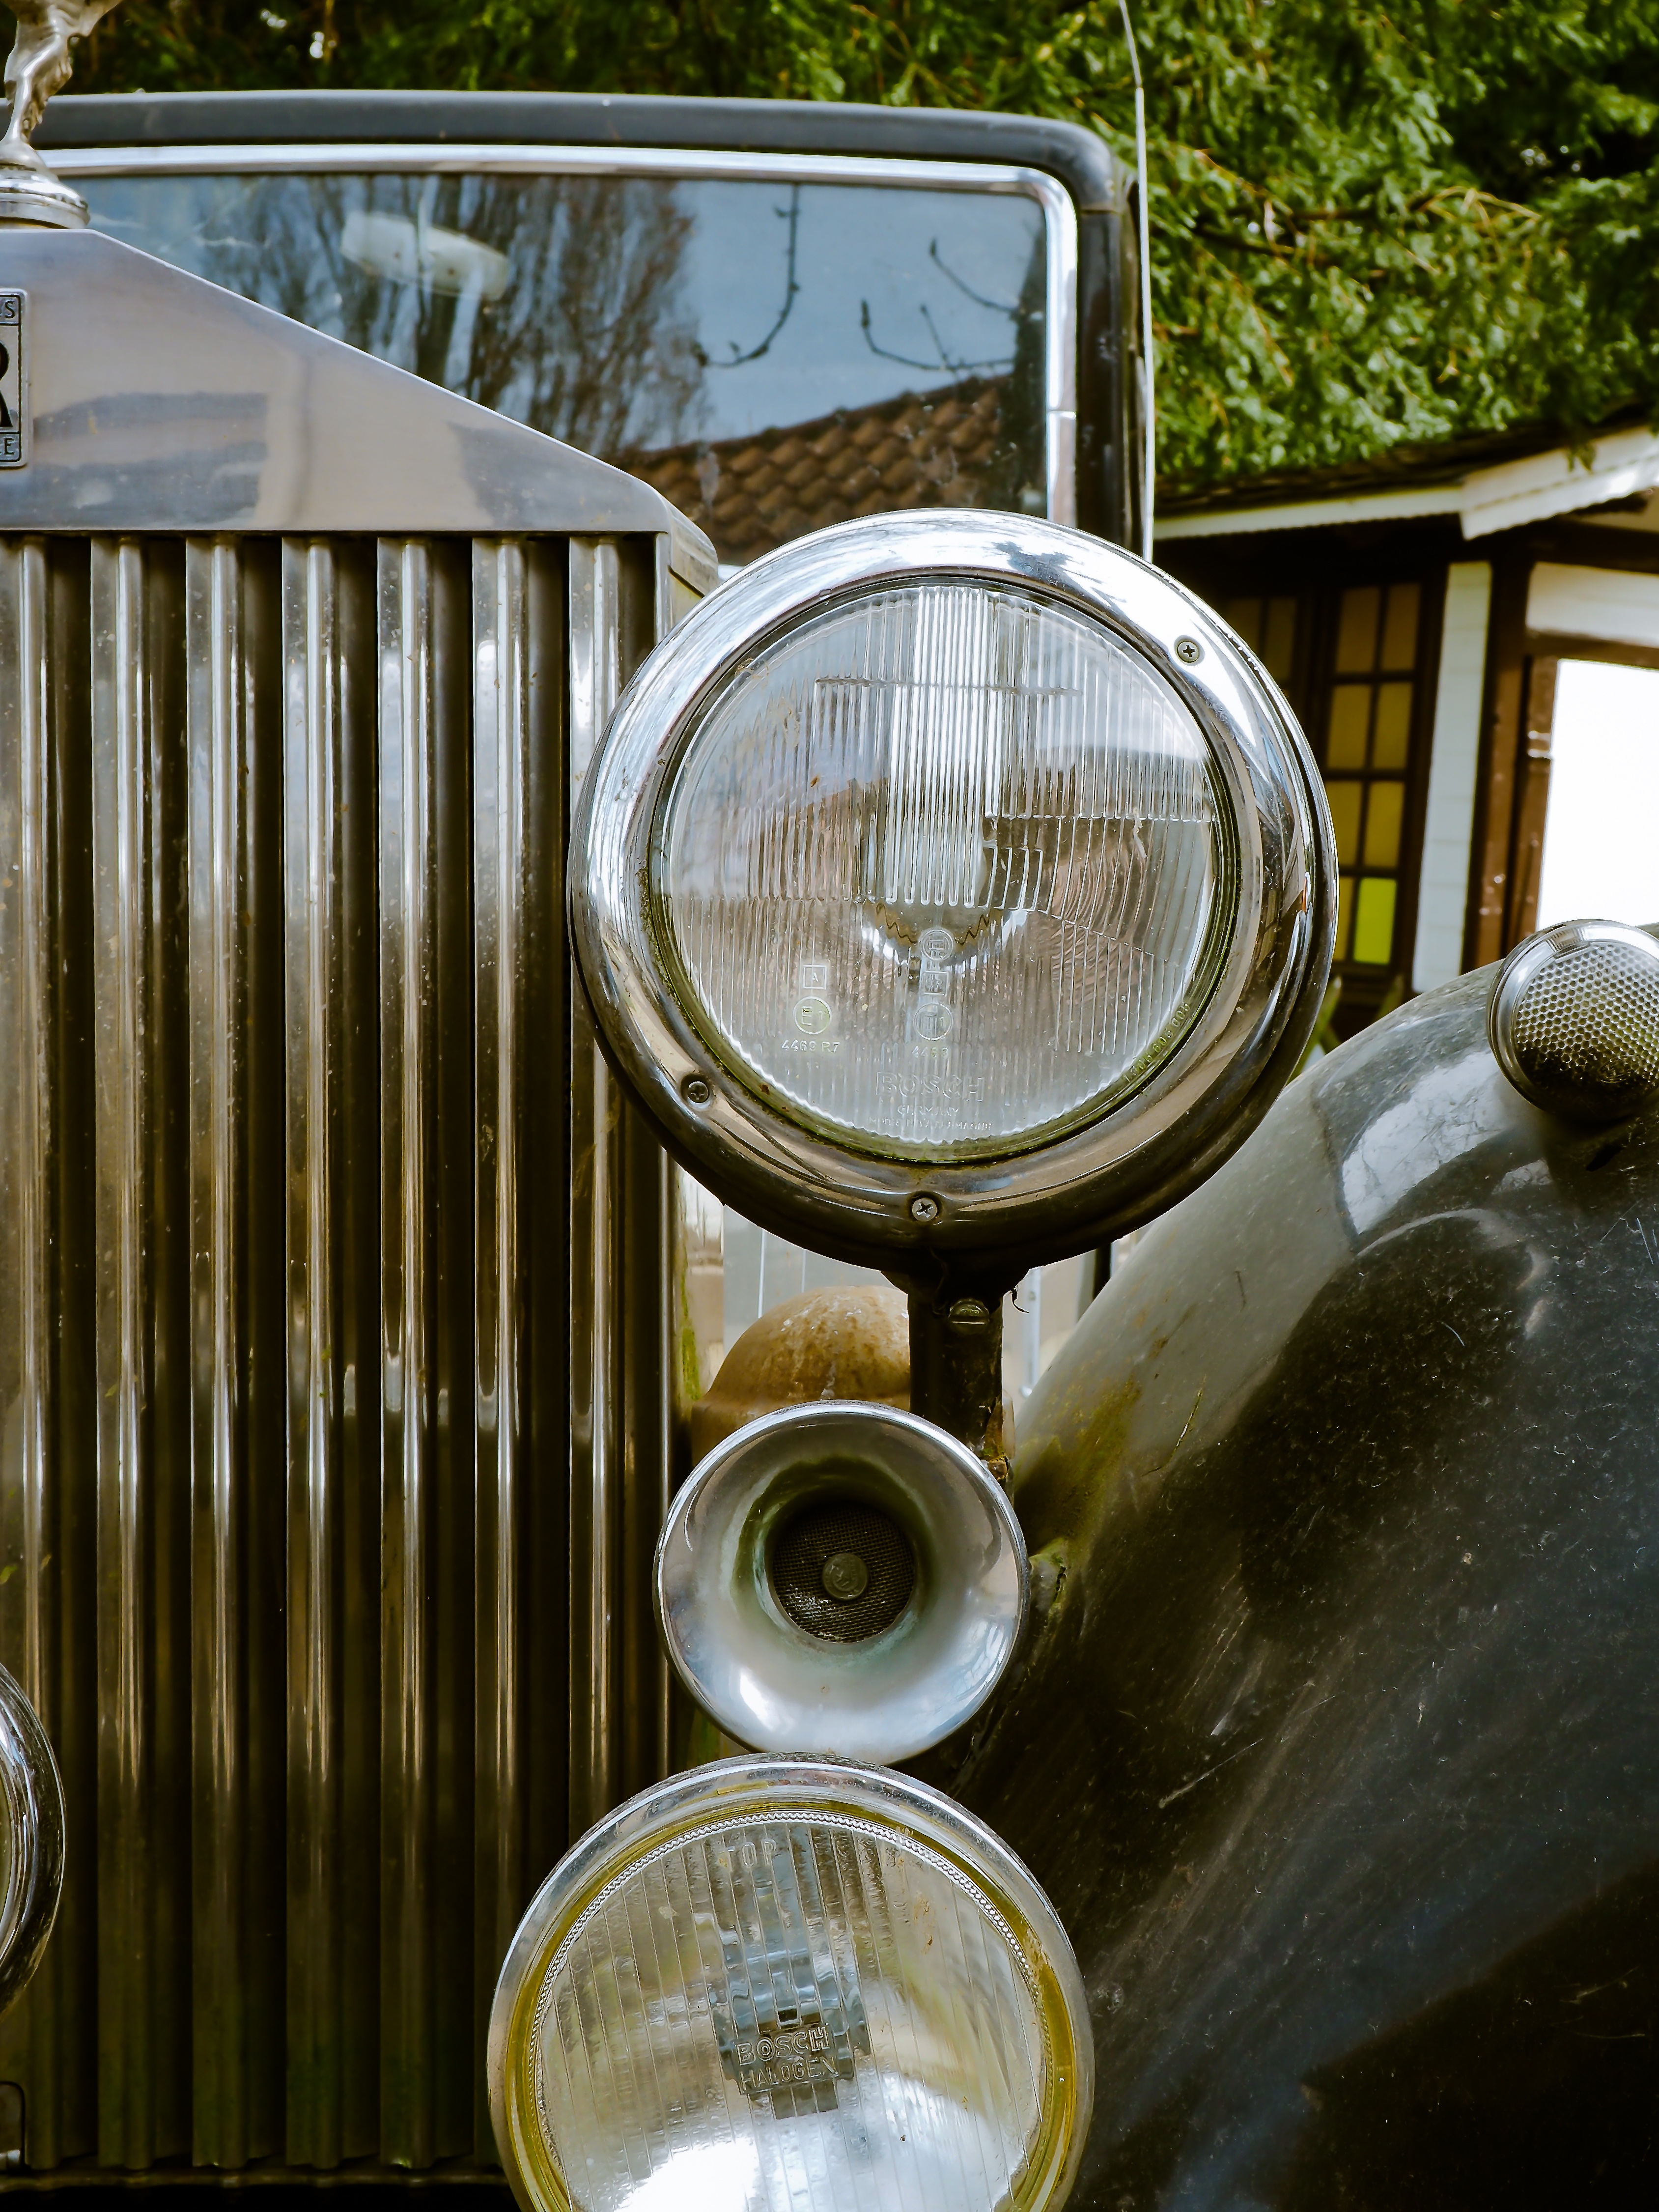
light, car, wheel, window, vehicle, metal, auto, lighting, spotlight, automotive, ornament, vintage car, brand, rolls royce, chrome, oldtimer, classic, edelkarosse, rolls royce phantom 3